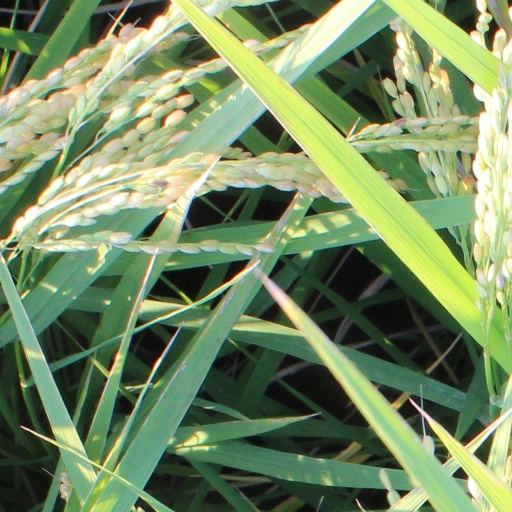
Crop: rice